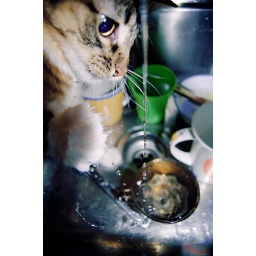
my cat tabitha playing in the kitchen sink.